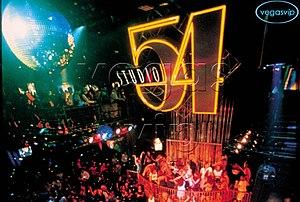
Hubert Boukobza est un patron de boîte de nuit et homme d'affaires né le 20 août 1950 à Tunis et mort le 8 mai 2018 à Paris. Il connaît une grande notoriété dans les années 1980 et 1990 après le rachat en 1984 de la boîte de nuit Les Bains Douches dont il fait un lieu incontournable des nuits parisiennes. Il a deux filles, Julie Boukobza, co-curatrice d'expositions au Palais de Tokyo et Lily McMenamy, actrice et mannequin née de l'union avec le top model américain, Kristen McMenamy.